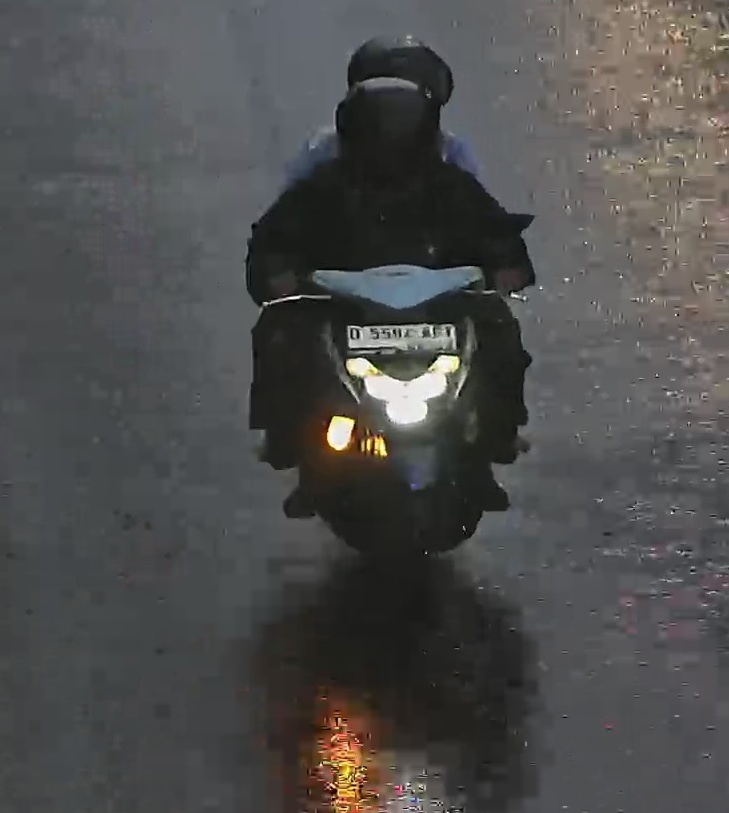
person-with-helmet: 2
person-without-helmet: 0